Fran Boyd

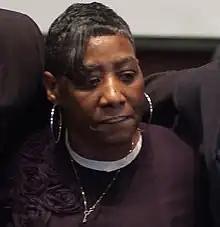
Boyd in 2010

Denise Francine Boyd Andrews (October 15, 1956 – May 3, 2022) was an American drug counsellor and actress.